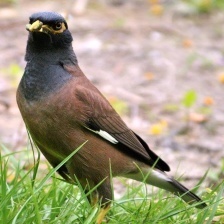
Species: MYNA
Scientific name: ACRIDOTHERES TRISTIS